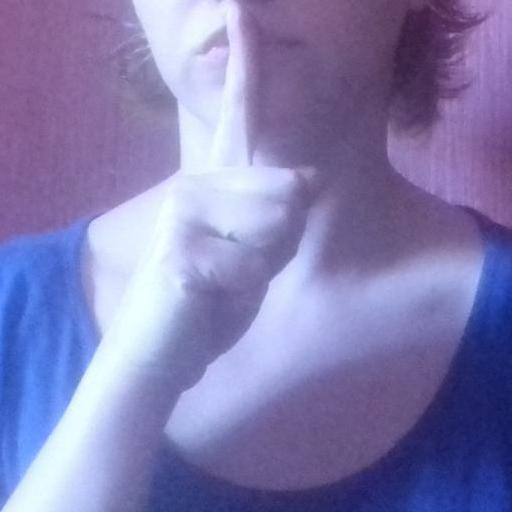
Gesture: mute